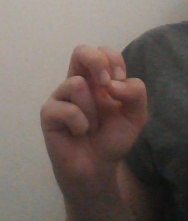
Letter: gaaf